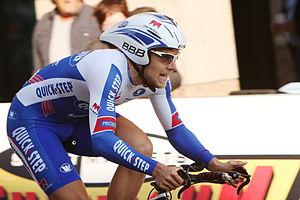
Gerald Ciolek, né le 19 septembre 1986 à Cologne, est un coureur cycliste et directeur sportif allemand. Professionnel de 2005 à 2016, il a été champion d'Allemagne sur route en 2005, à 18 ans, champion du monde espoirs 2006 et vainqueur de Milan-San Remo en 2013.